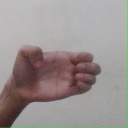
अक्षर: ख